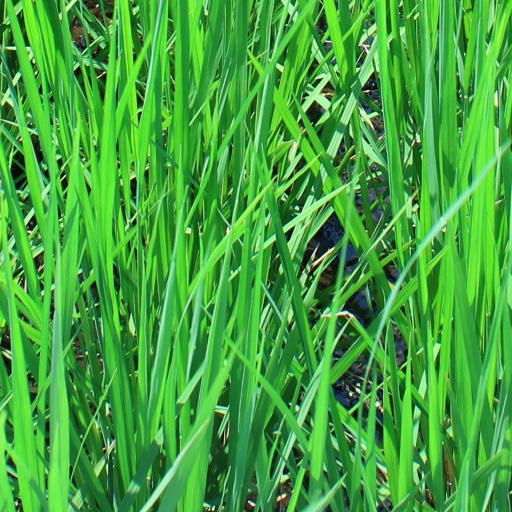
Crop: rice